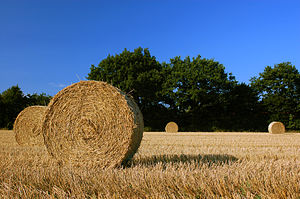
Høst
Halmballer efter høst i Slesvig-Holsten.
Høst er indenfor landbrug den proces, hvor man indsamler en dyrket afgrøde, og tillige navnet på den periode, hvori dette sker. Høstsæsonen kulminerer ved midsommer i august, der af samme grund hed høstmåned på gammelt dansk.